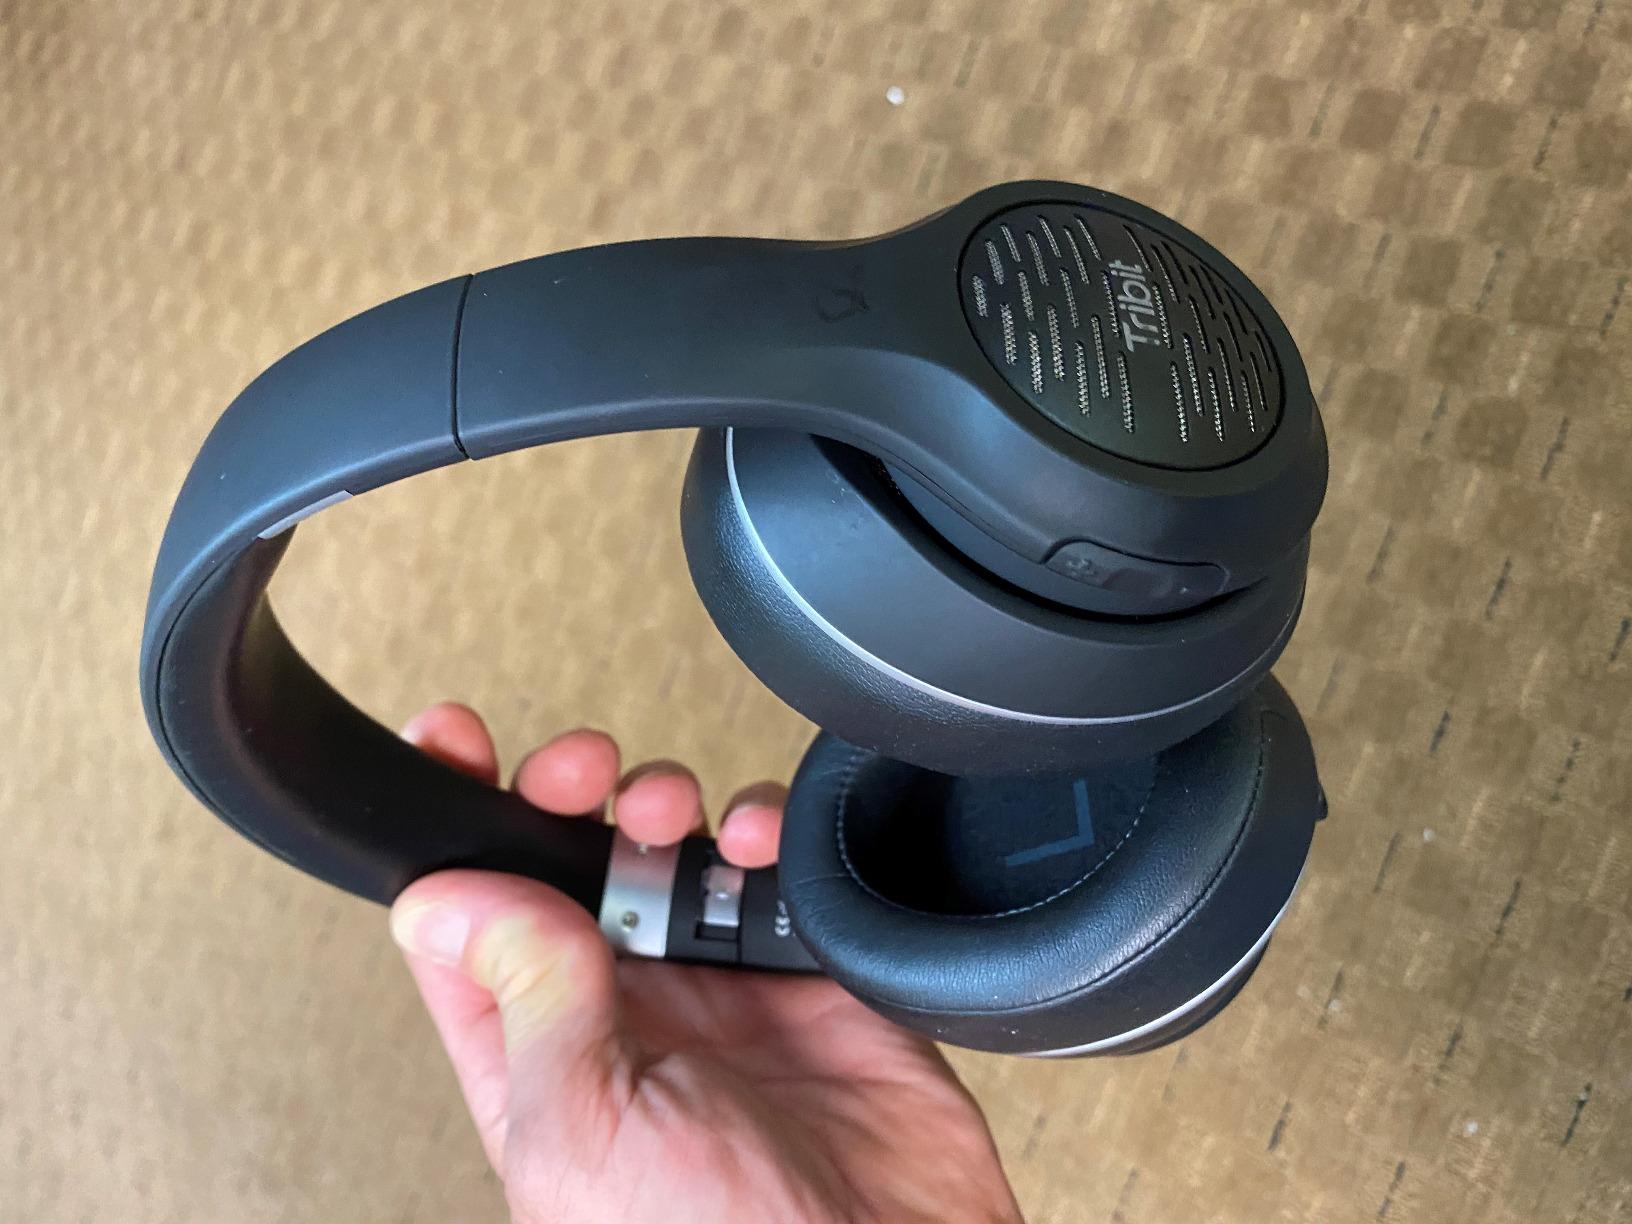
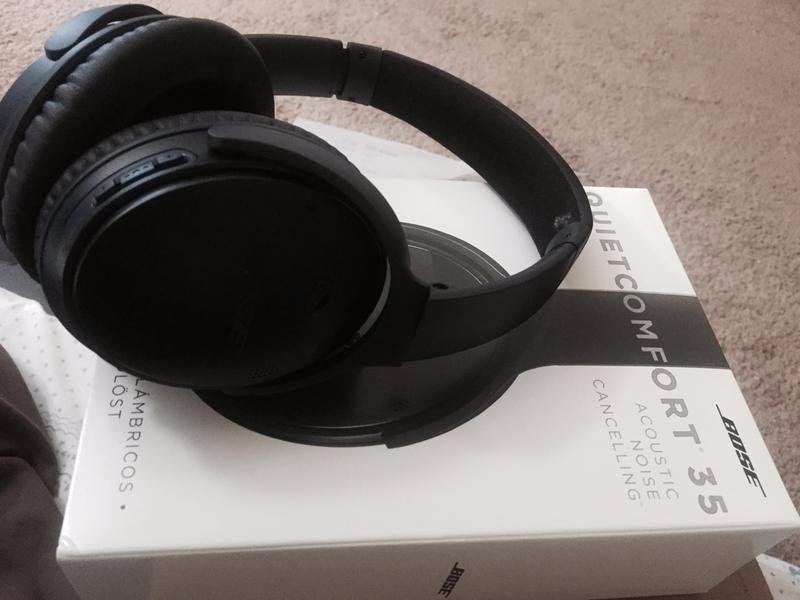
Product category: headphones
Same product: no